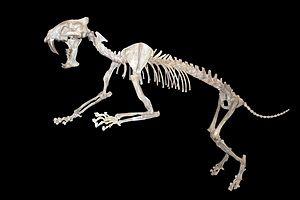
Hoplophoneus est un genre éteint de la famille également éteinte des Nimravidae et sous-famille des Hoplophoninae, endémique de l'Amérique du Nord durant les époques Éocène et Oligocène entre 38 et 33,3 Ma, ayant ainsi existé durant environ 5 Ma.